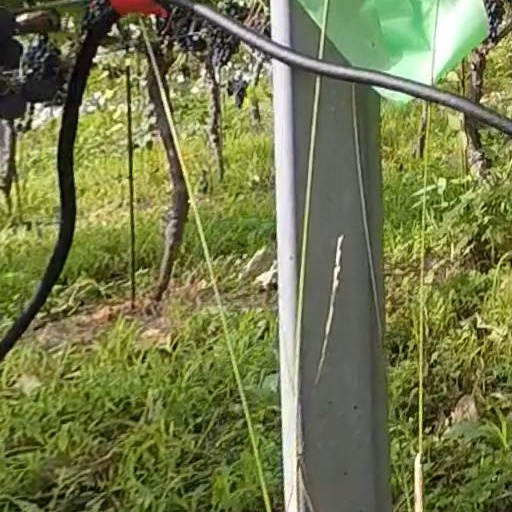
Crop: grape